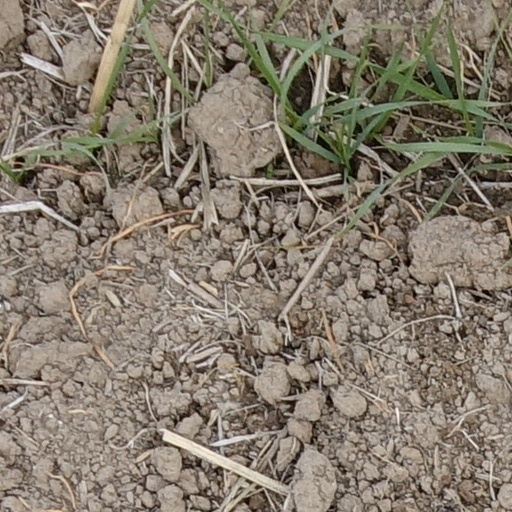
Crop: wheat